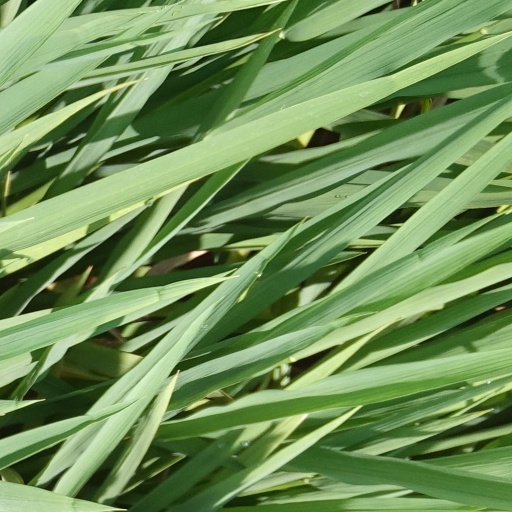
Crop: rice